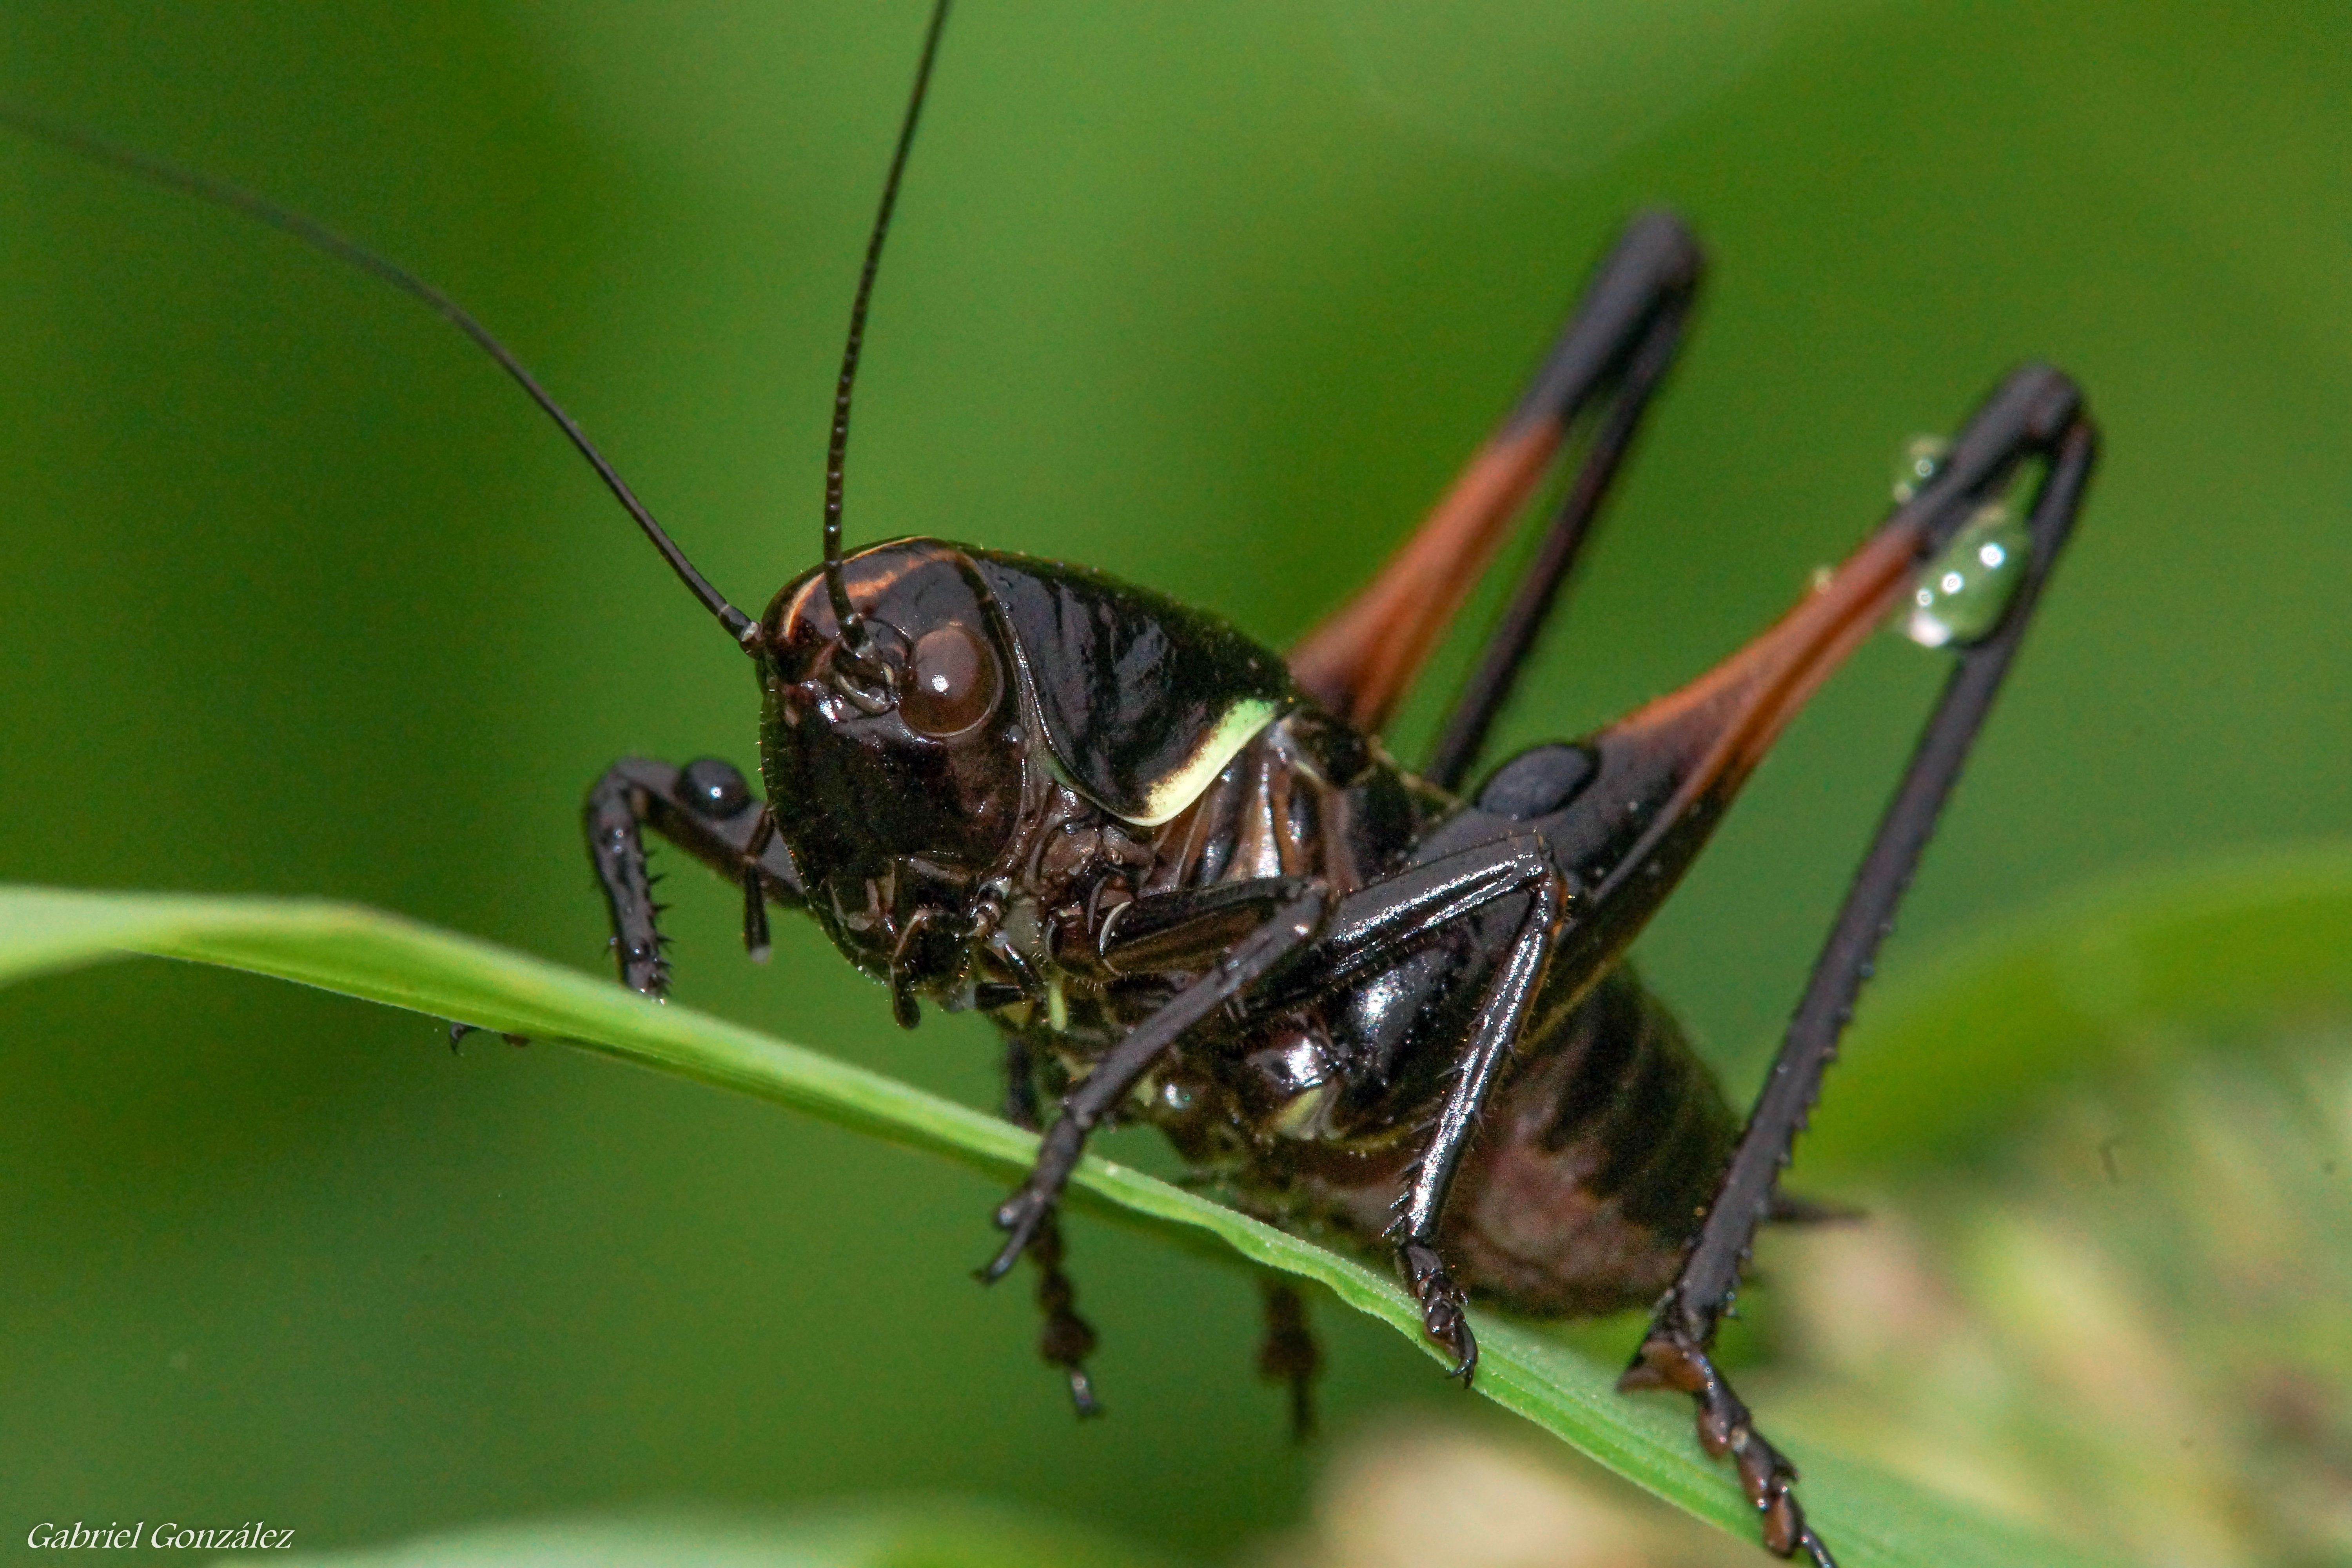
nature, photography, fly, photo, insect, macro, fauna, invertebrate, close up, animals, naturaleza, pest, a77, g, ggl1, gaby1, xovesphoto, animales, sonya77, gphoto, xelodegalicia, sonya77v, tamron180mmmacro, macro photography, arthropod, gabrielcoru a, leaf beetle